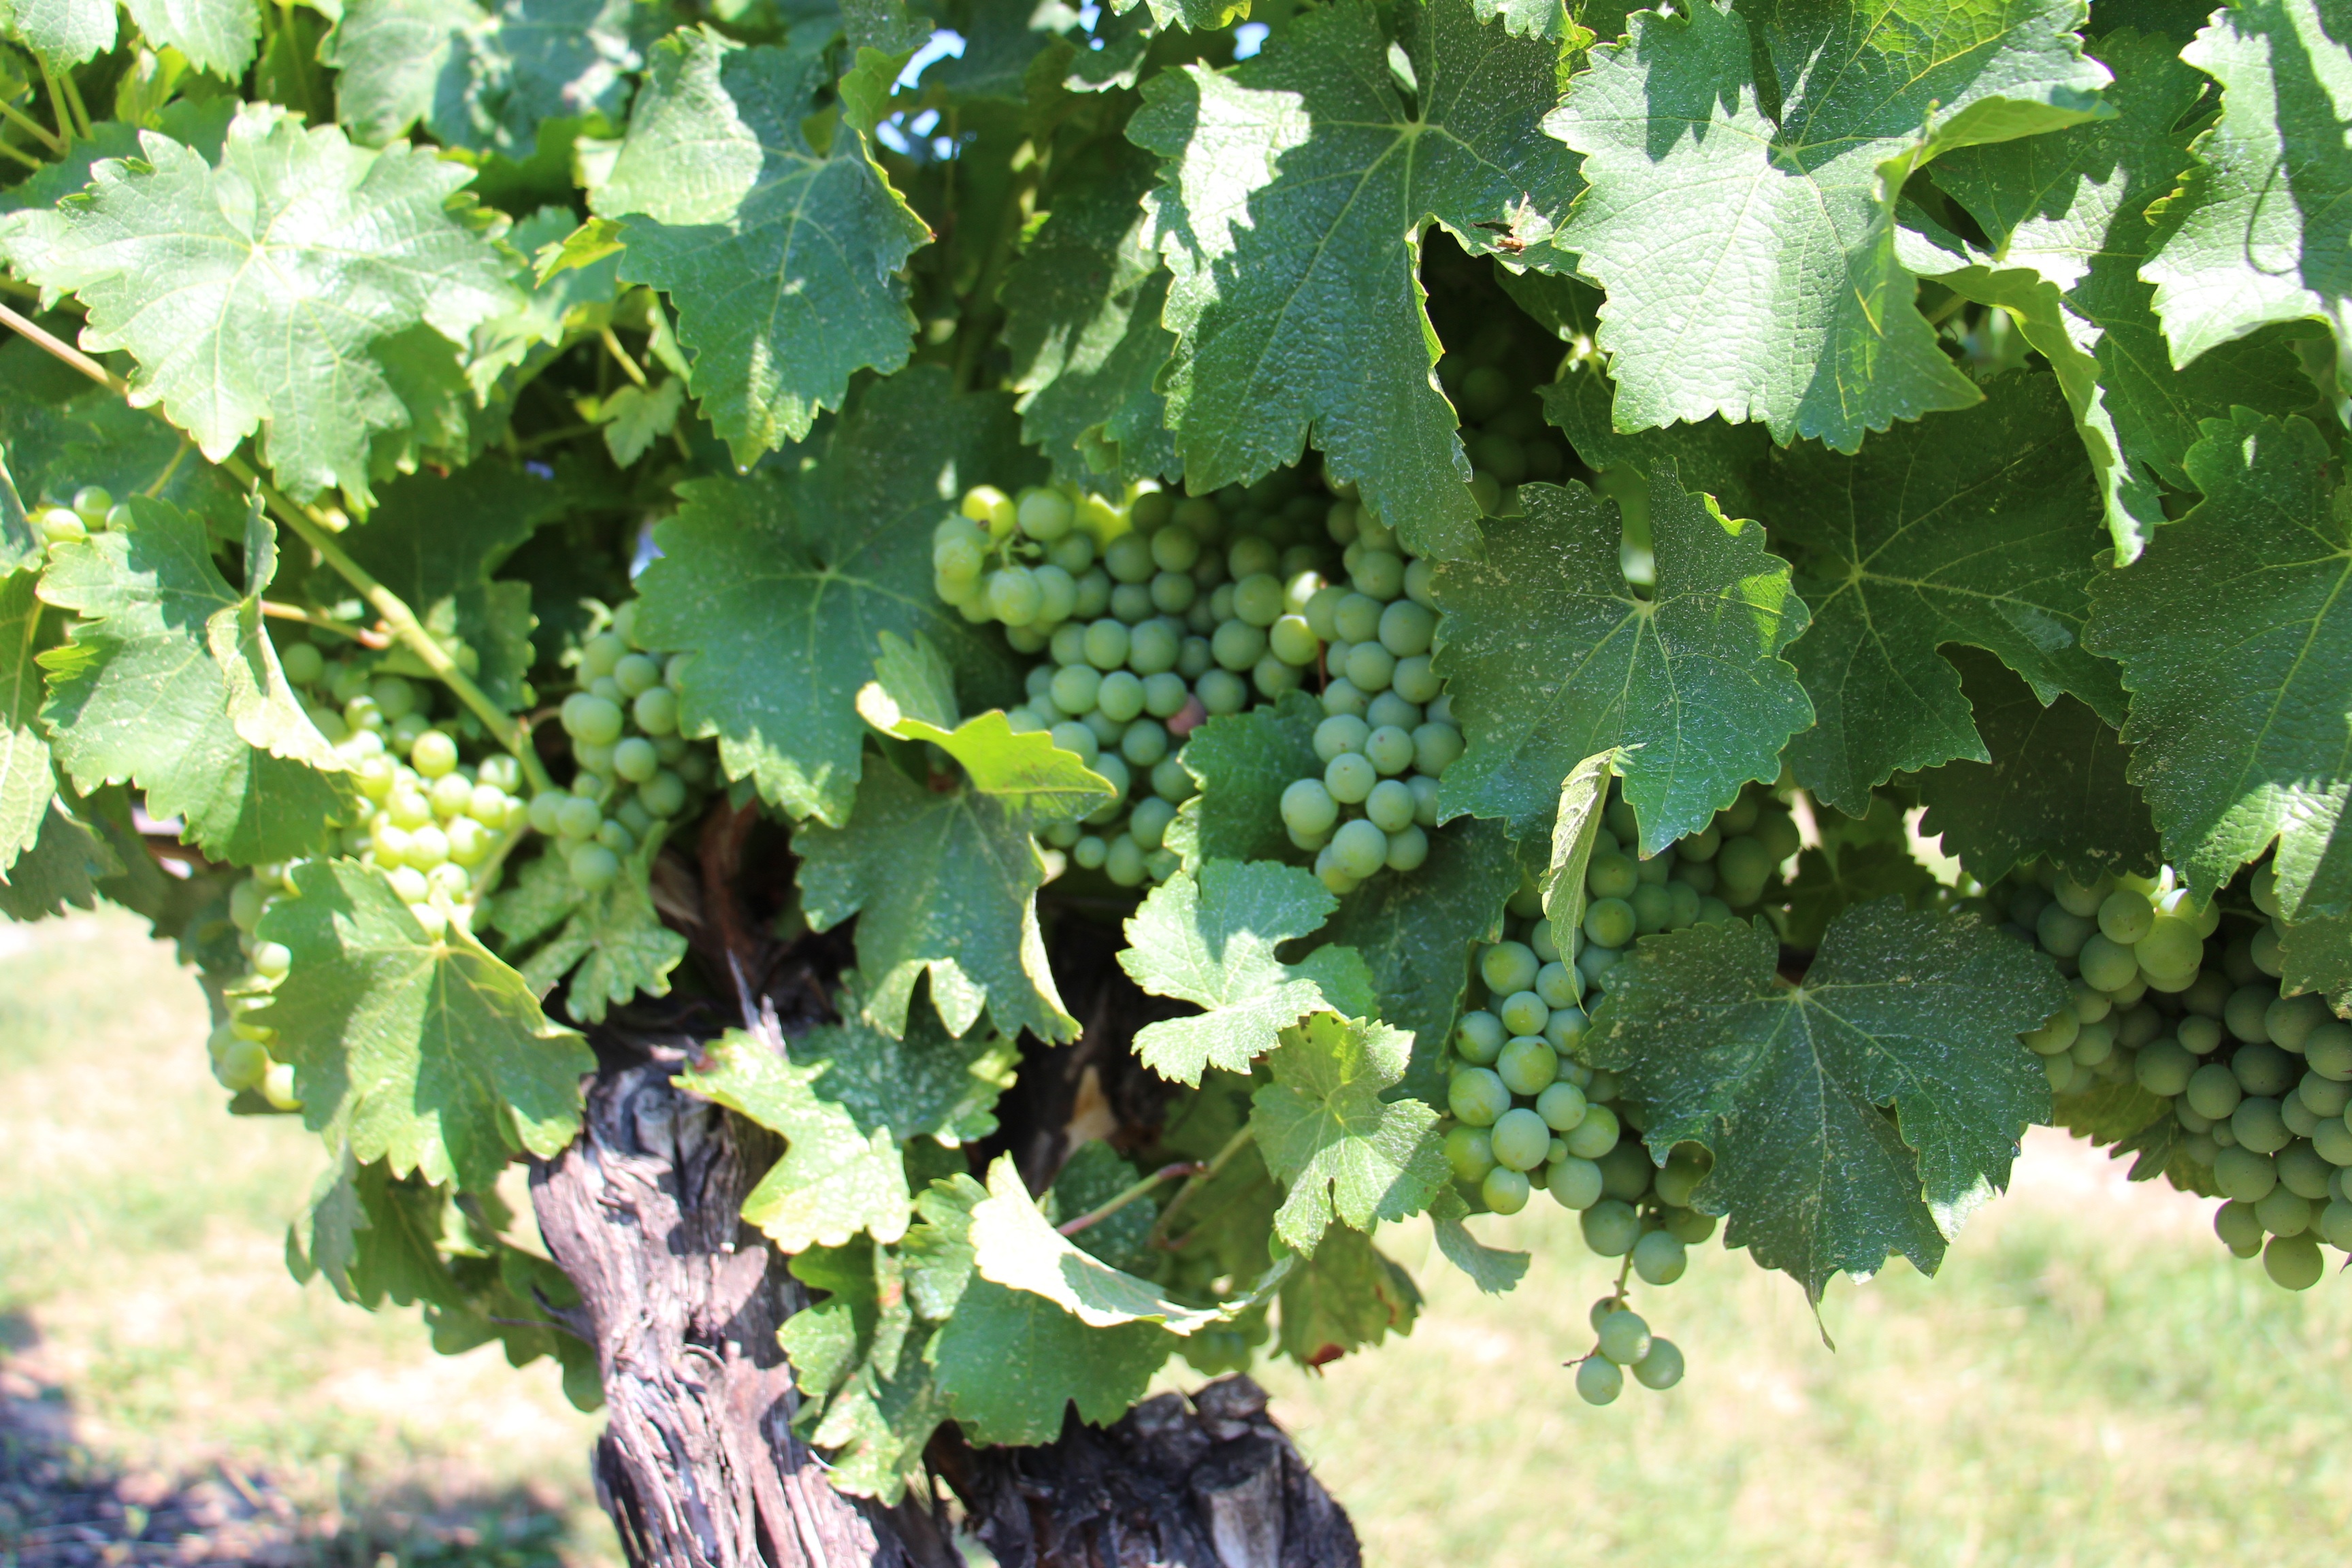
tree, plant, grape, vine, vineyard, bunch, wine, white, fruit, flower, celebration, food, green, produce, agriculture, alcohol, grapes, growing, cluster, viticulture, winery, chardonnay, flowering plant, vitis, grape leaves, annual plant, land plant, grapevine family